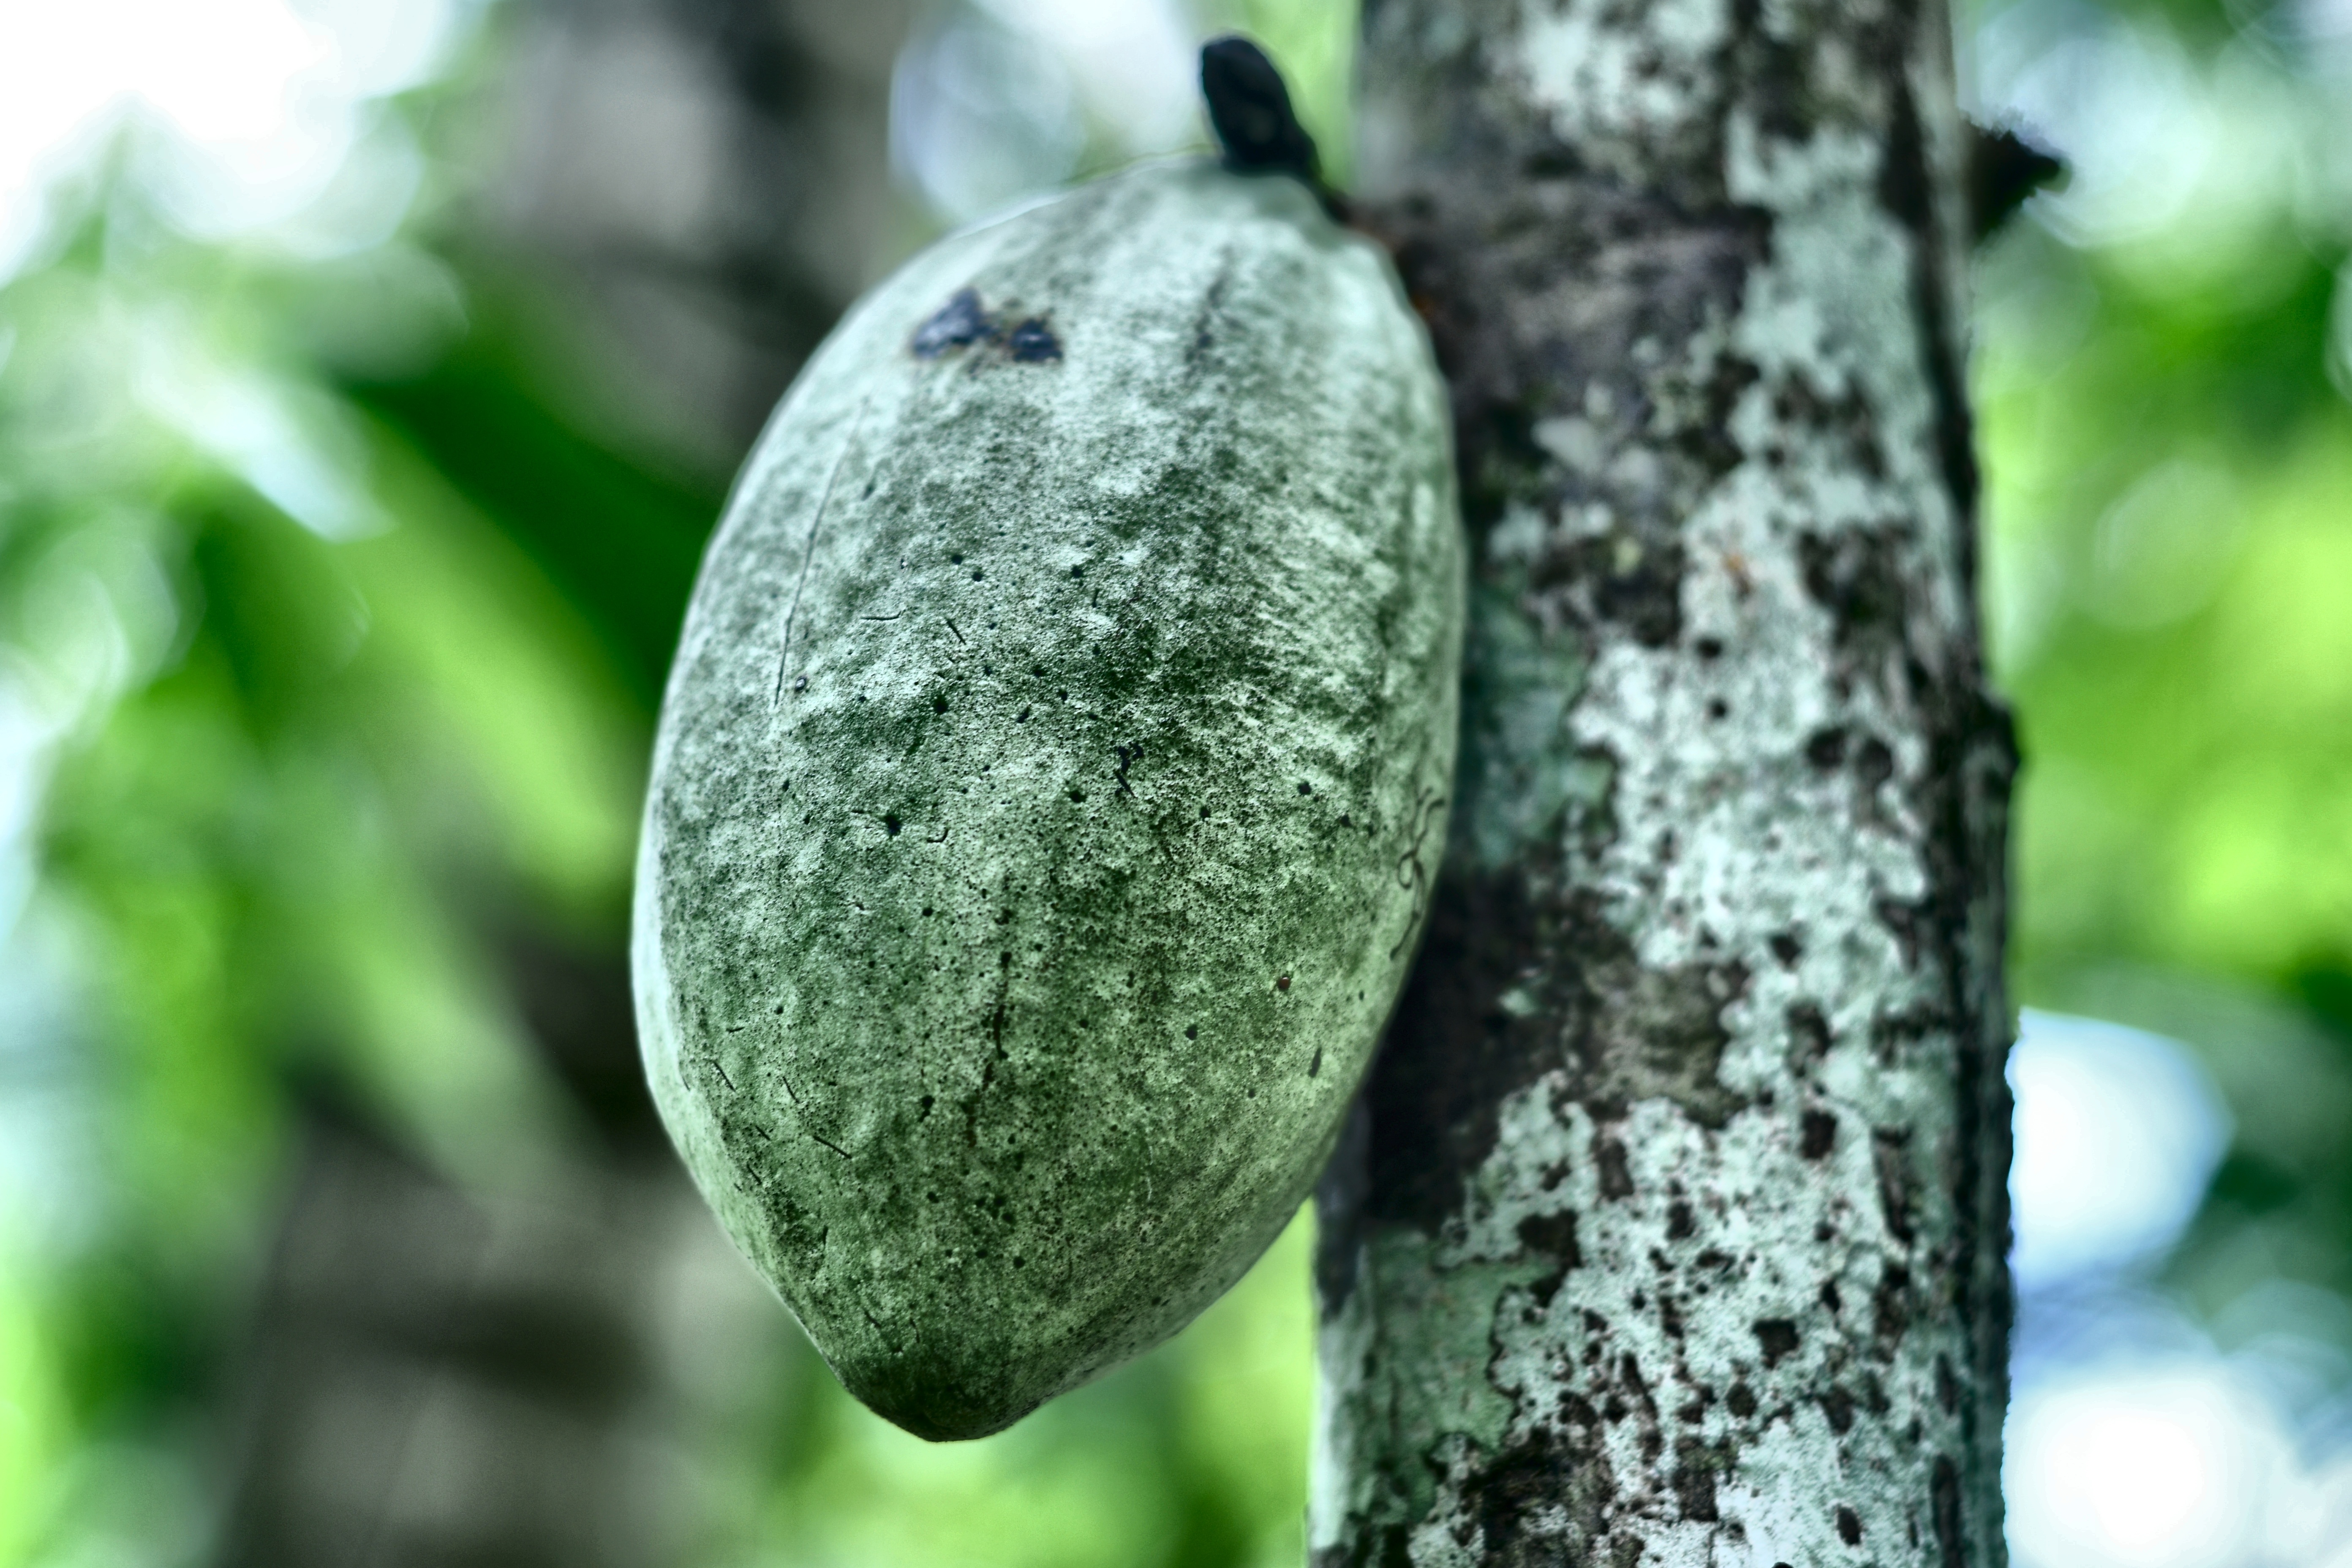
Maturity: unmature
Variety: Amelonado